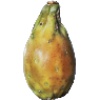
Label: Cactus fruit 1